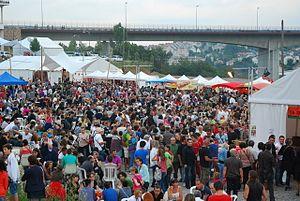
L'Estivada est le Festival interrégional des cultures occitanes, créé en 1995 à l'initiative de la ville de Rodez, qui a lieu tous les ans la dernière semaine du mois de juillet.